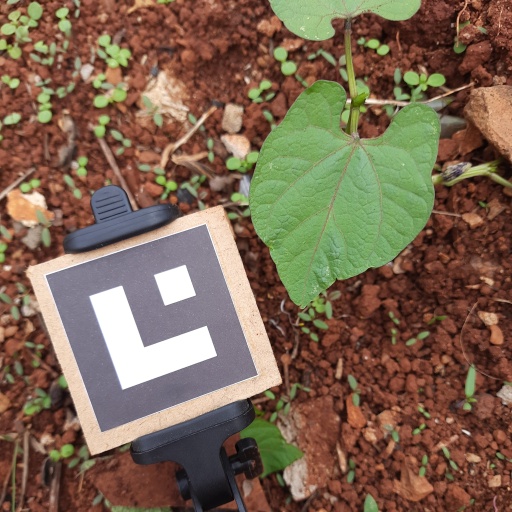
Observations: flat surface, eating holes in the edge, under shade